Caelian Hill

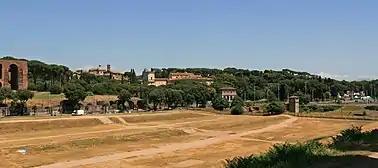
The Caelian Hill seen from the Aventine Hill.

The Caelian Hill is one of the famous seven hills of Rome.